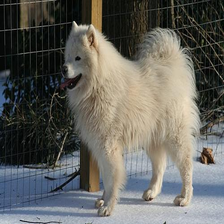
Species: dog
Breed: samoyed